Wolbrechtshausen

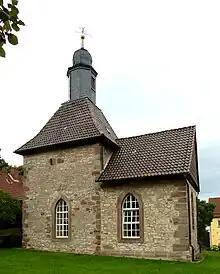
Protestant chapel

Wolbrechtshausen is habitat of a small chapel built in the 14th century. Before it became a chapel it was a defence tower. A few centuries later the inhabitants added a nave and church windows. From the original defence tower are the wall strength from over one meter and the crenels conserved.